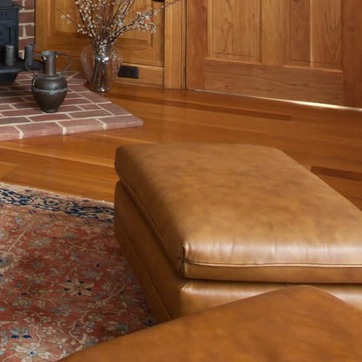
Material: leather